Gaku Hamada

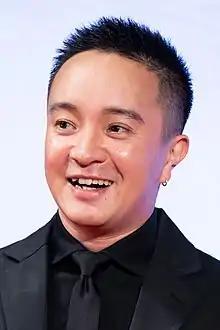
Gaku Hamada at the 32nd Tokyo International Film Festival in 2019

is a Japanese film and television actor. He was a regular cast member of Fuji TV's "Operation Love", appearing in all 11 episodes broadcast in 2007 and the 2008 special, and receiving an award for his role. He has made numerous other TV appearances.